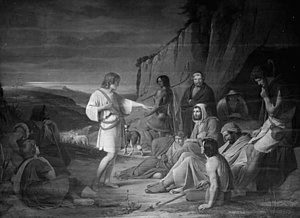
Albert Küchler / Baggrund
Küchler vandt den store guldmedalje med maleriet Josef forklarer drømmen om kornnegene for sine brødre.
Albert Küchler var en dansk maler og en katolsk munk.